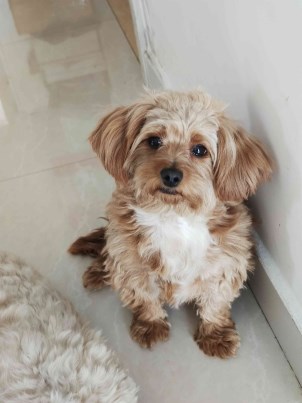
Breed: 7449-n000128-teddy